Mersea Fort

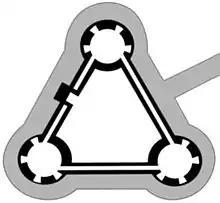
Simplified plan of the fort

In 1533, Henry broke with Pope Paul III over the annulment of his long-standing marriage to Catherine of Aragon. Catherine was the aunt of Charles V, the Holy Roman Emperor, who took the annulment as a personal insult. This resulted in France and the Empire declaring an alliance against Henry in 1538, and the Pope encouraging the two countries to attack England. An invasion of England appeared certain. In response, Henry issued an order, called a "device", in 1539, giving instructions for the "defence of the realm in time of invasion" and the construction of forts along the English coastline.